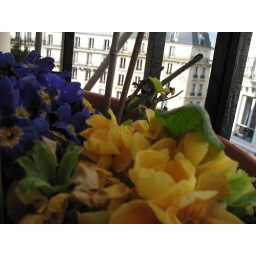
Flower pot in the balcony